TLC: Tables, Ladders & Chairs (2011)

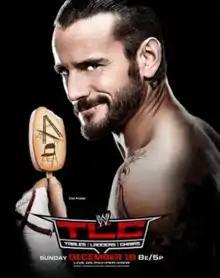
Promotional poster featuring CM Punk

The 2011 TLC: Tables, Ladders & Chairs was the third annual professional wrestling pay-per-view (PPV) event produced by WWE. It took place on December 18, 2011, at the 1st Mariner Arena in Baltimore, Maryland. It was the first TLC held following the discontinuation of the first brand extension in August.